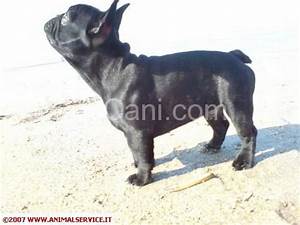
Label: dog